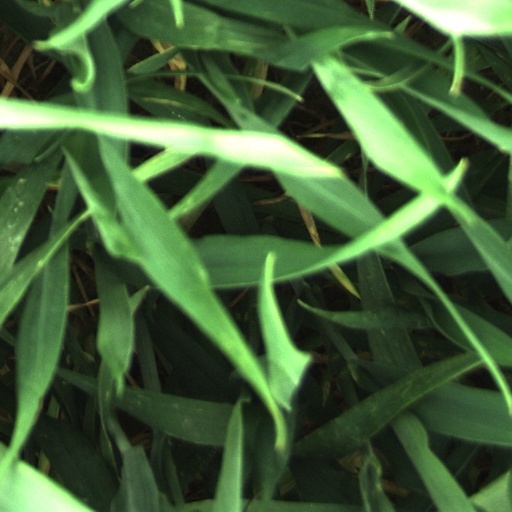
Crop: wheat